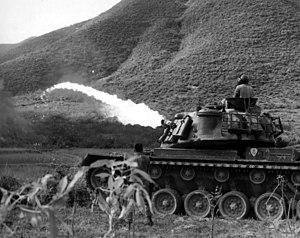
Un char lance-flammes est un char de combat qui est équipé d'un lance-flammes.
Le lance-flammes est une arme terrestre conçue pour projeter un liquide enflammé. Cette arme est soit manipulée par un fantassin, soit intégrée à l'armement d'un char. L'effet létal est obtenu soit en arrosant directement la victime de liquide enflammé, soit en l'exposant à une forte chaleur, soit par consommation de l'oxygène dans un espace clos. On compte aussi sur l'effet dissuasif de cette arme, par la terreur que provoque la perspective d'être brûlé vif. L'arme peut également permettre d'incendier des bâtiments ou des véhicules.
Le char M48 Patton remplaça le M47 Patton dans l'US Army à partir de 1953 comme char moyen. Armé d'un canon de 90 mm, il fut décliné en de nombreuses versions successives et livré à de nombreux alliés des États-Unis. La Turquie en fut et reste le plus gros utilisateur après les États-Unis et la Corée du Sud. Il fut ainsi utilisé au combat par le Pakistan, Israël, l'Iran, la Jordanie, le Liban et durant la guerre du Viêt Nam par l'US Army en compagnie du char lance-flamme M67.